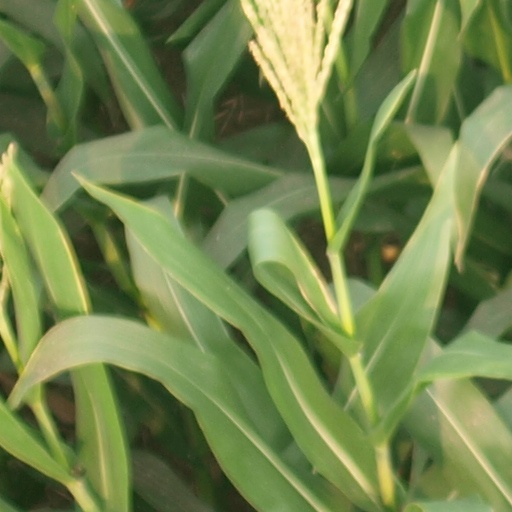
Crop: maize; corn